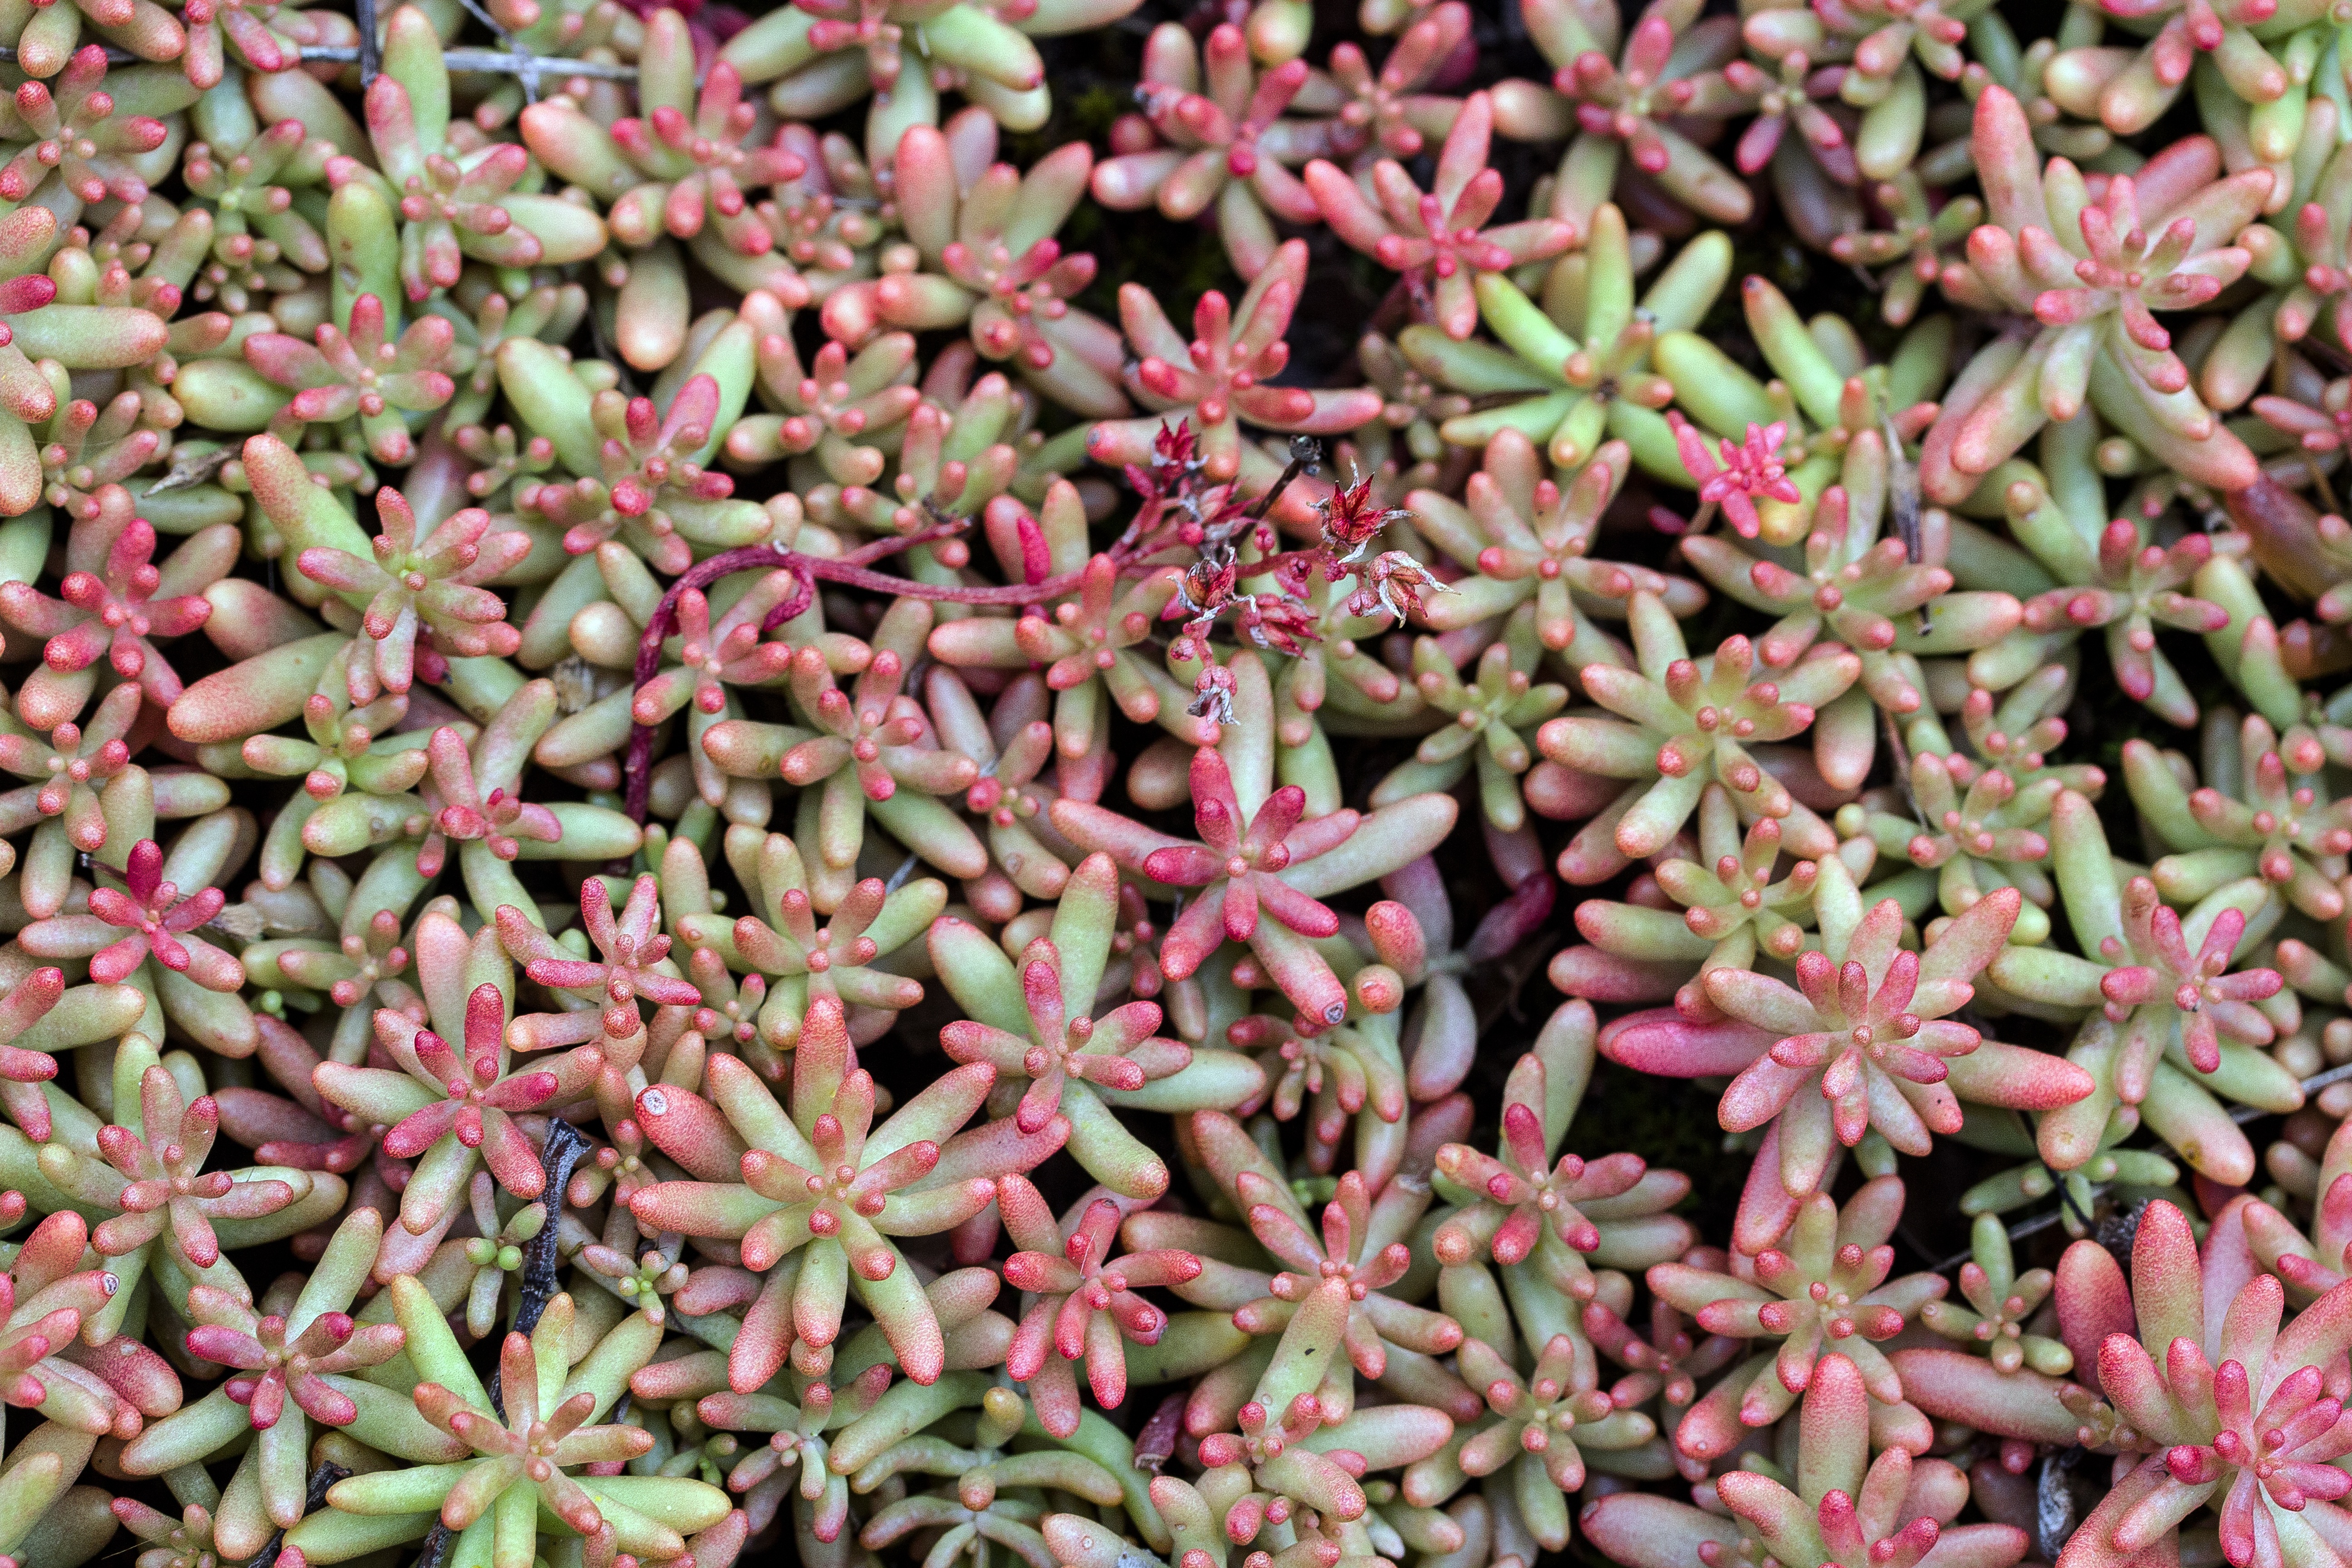
plant, flower, botany, flora, shrub, ground cover, flowering plant, blattsukkulent, saxifrage, land plant